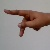
The image shows a hand gesture representing the letter 'P' in Indian Sign Language.